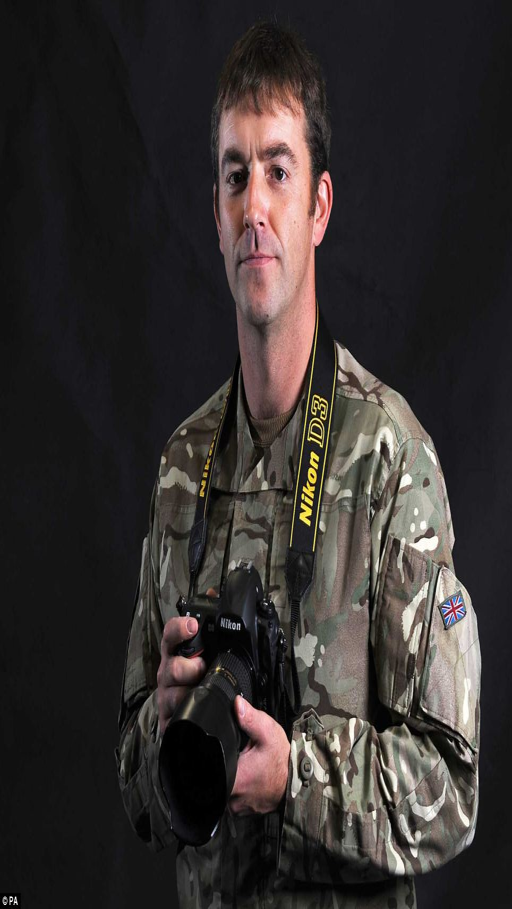
person , won the top prize for his portfolio of images